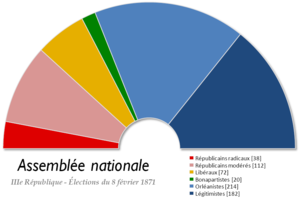
Chambre des députés française issue des élections législatives de 1871, à partir des données du Conseil constitutionnel